Setomaa

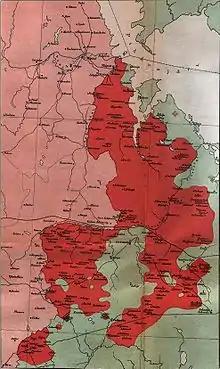
Map of Setomaa from 1902. Regions then inhabited by Seto people in red, Russian-speaking areas in green, and (non-Seto) Estonian-speaking areas with red-and-white hatching.

Setomaa is a region south of Lake Peipus and traditionally inhabited by the Seto people. The Seto dialect is a variety of South Estonian. The historic range of Setomaa is located in the territories of present-day Estonia and Russia. Estonian Setomaa presently consists of lands in Võru County located in southeastern Estonia and bordering Russia. Petseri (Russian: Pechory) has been the historic and cultural centre for the Setos.